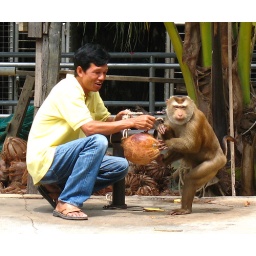
Phuket monkey school - where monkeys are taught to harvest coconut up in the trees (6 months to train them)